Friedrich Fleischmann

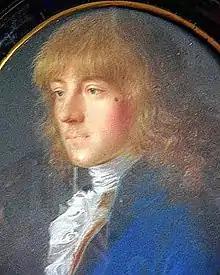
Friedrich Fleischmann.

Born at Marktheidenfeld, Fleischmann studied at Mannheim with Ignaz Holzbauer and Georg Joseph Vogler before going to the University of Würzburg. He then became private secretary and tutor to the Regierungs-präsident at Regensburg in 1786, before going on to be cabinet secretary to Georg I, Duke of Saxe-Meiningen. In 1792, he married Johanna Christiane Louise von Schulthes (1771–1856, daughter of Johann Adolf von Schultes), in Themar, Thüringen. They had several children.